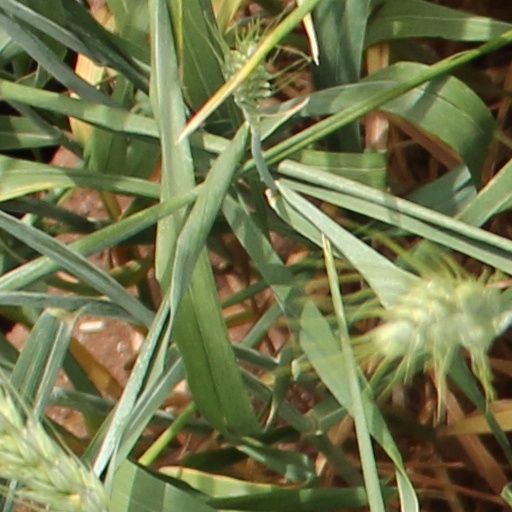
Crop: wheat